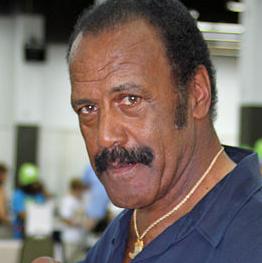
Age: 71